Reed (company)

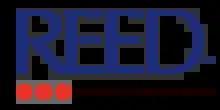
Former logo of the company

In 2005 James Reed took the company back into family ownership. In 2008 the company cut 25% of its workforce in the wake of the 2008 financial crisis.